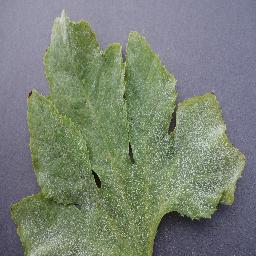
Label: Squash___Powdery_mildew